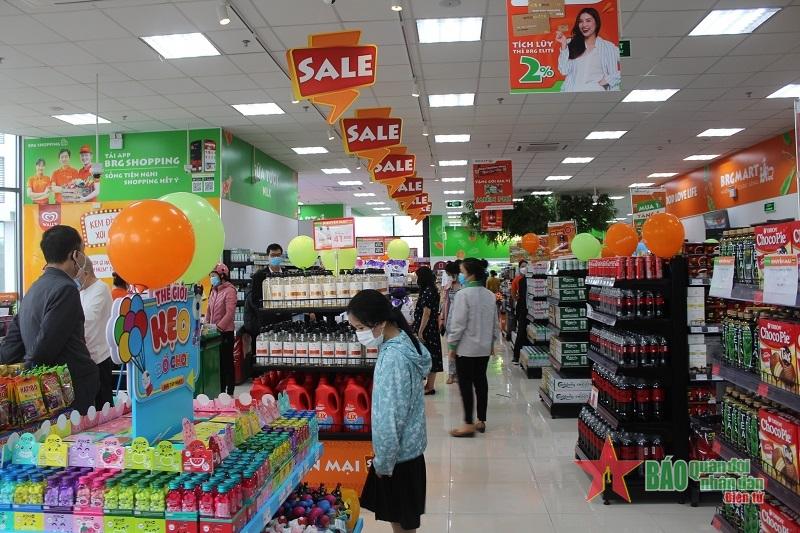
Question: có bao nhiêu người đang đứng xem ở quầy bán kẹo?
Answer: một người